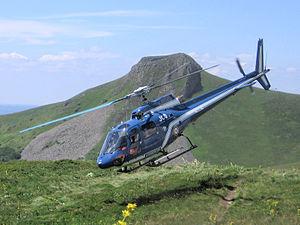
Hélicoptère de secours de la gendarmerie française en action sur le Massif du Sancy (France)"
2007 en astronautique - 2008 en astronautique - 2009 en astronautique - 2010 en astronautique - 2011 en astronautique
Le présent article traite exclusivement de l'utilisation de la cocarde tricolore comme marque de nationalité dans le domaine militaire, particulièrement en aéronautique. Son périmètre est restreint aux principales puissances mondiales, belligérants des Première et Seconde Guerres mondiales.
L’histoire militaire de la France couvre deux millénaires d'histoire à travers la France, l'Europe et les anciennes colonies françaises.
La gendarmerie est la force armée, chargée de missions de police parmi les populations civiles d'un pays. En outre, elle exerce des fonctions de prévôté au sein des armées sur les théâtres d'opérations extérieurs. Les membres de ce corps sont appelés gendarmes, ou « soldats de la loi ». Le terme « maréchaussée » est également mais plus rarement utilisé, pour désigner ce type d'unités. Dans certains pays tels que l'Italie, les Pays Bas et la France, la gendarmerie a pour emblème une grenade.
Au sein du ministère de l'intérieur, les forces aériennes de la Gendarmerie nationale sont chargées des missions de sécurité publique sur l'ensemble du territoire national au bénéfice de la Gendarmerie nationale et de la Police nationale ainsi que des missions de secours et d'intervention en milieu spécialisé selon le principe de subsidiarité avec les moyens aériens de la Sécurité civile. Par ailleurs, les FAGN apportent leur spécificité pour les missions militaires de l'Arme et éventuellement constituent un appui aux autres Forces Armées. Les hélicoptères de la Gendarmerie interviennent de jour comme de nuit. Ils sont placés sous l'autorité du Commandement des Forces Aériennes de la Gendarmerie nationale.
L'Aérospatiale AS350 Écureuil est un hélicoptère léger polyvalent développé par Aérospatiale, puis produit par Eurocopter depuis janvier 1990 et Airbus Helicopters à partir de janvier 2014 sous le nom H125.
Les pelotons de gendarmerie de haute montagne et pelotons de gendarmerie de montagne sont des unités de la gendarmerie nationale française spécialisées dans le secours aux victimes en milieu périlleux : la montagne. Ces unités exercent également d'autres missions en rapport avec cet environnement.